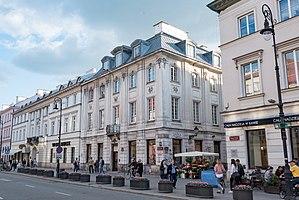
Ulica Nowy Świat est une rue de l'arrondissement de Śródmieście à Varsovie.